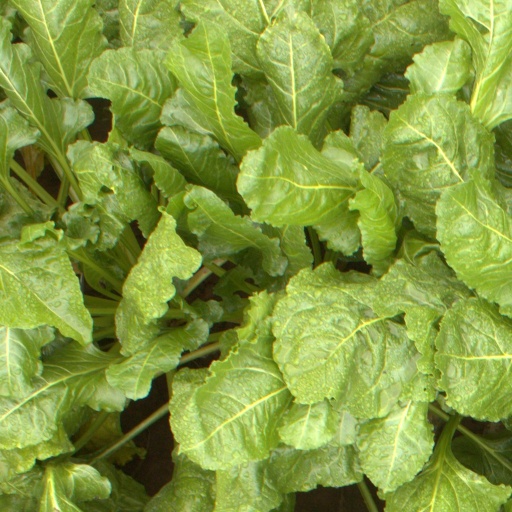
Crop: sugar beet